Twilight switch

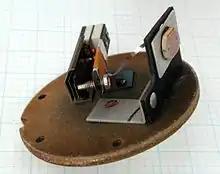
Electromechanical twilight switch

A twilight switch is an electronic component that allows the automatic activation of a lighting circuit when natural light drops in a given environment. Among a large number of uses, the most common is to enable automatic lighting of streets, roads, highways, roads, gardens, courtyards, etc., when sunlight drops below a certain level (e.g.: a from twilight).